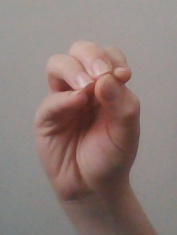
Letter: ha